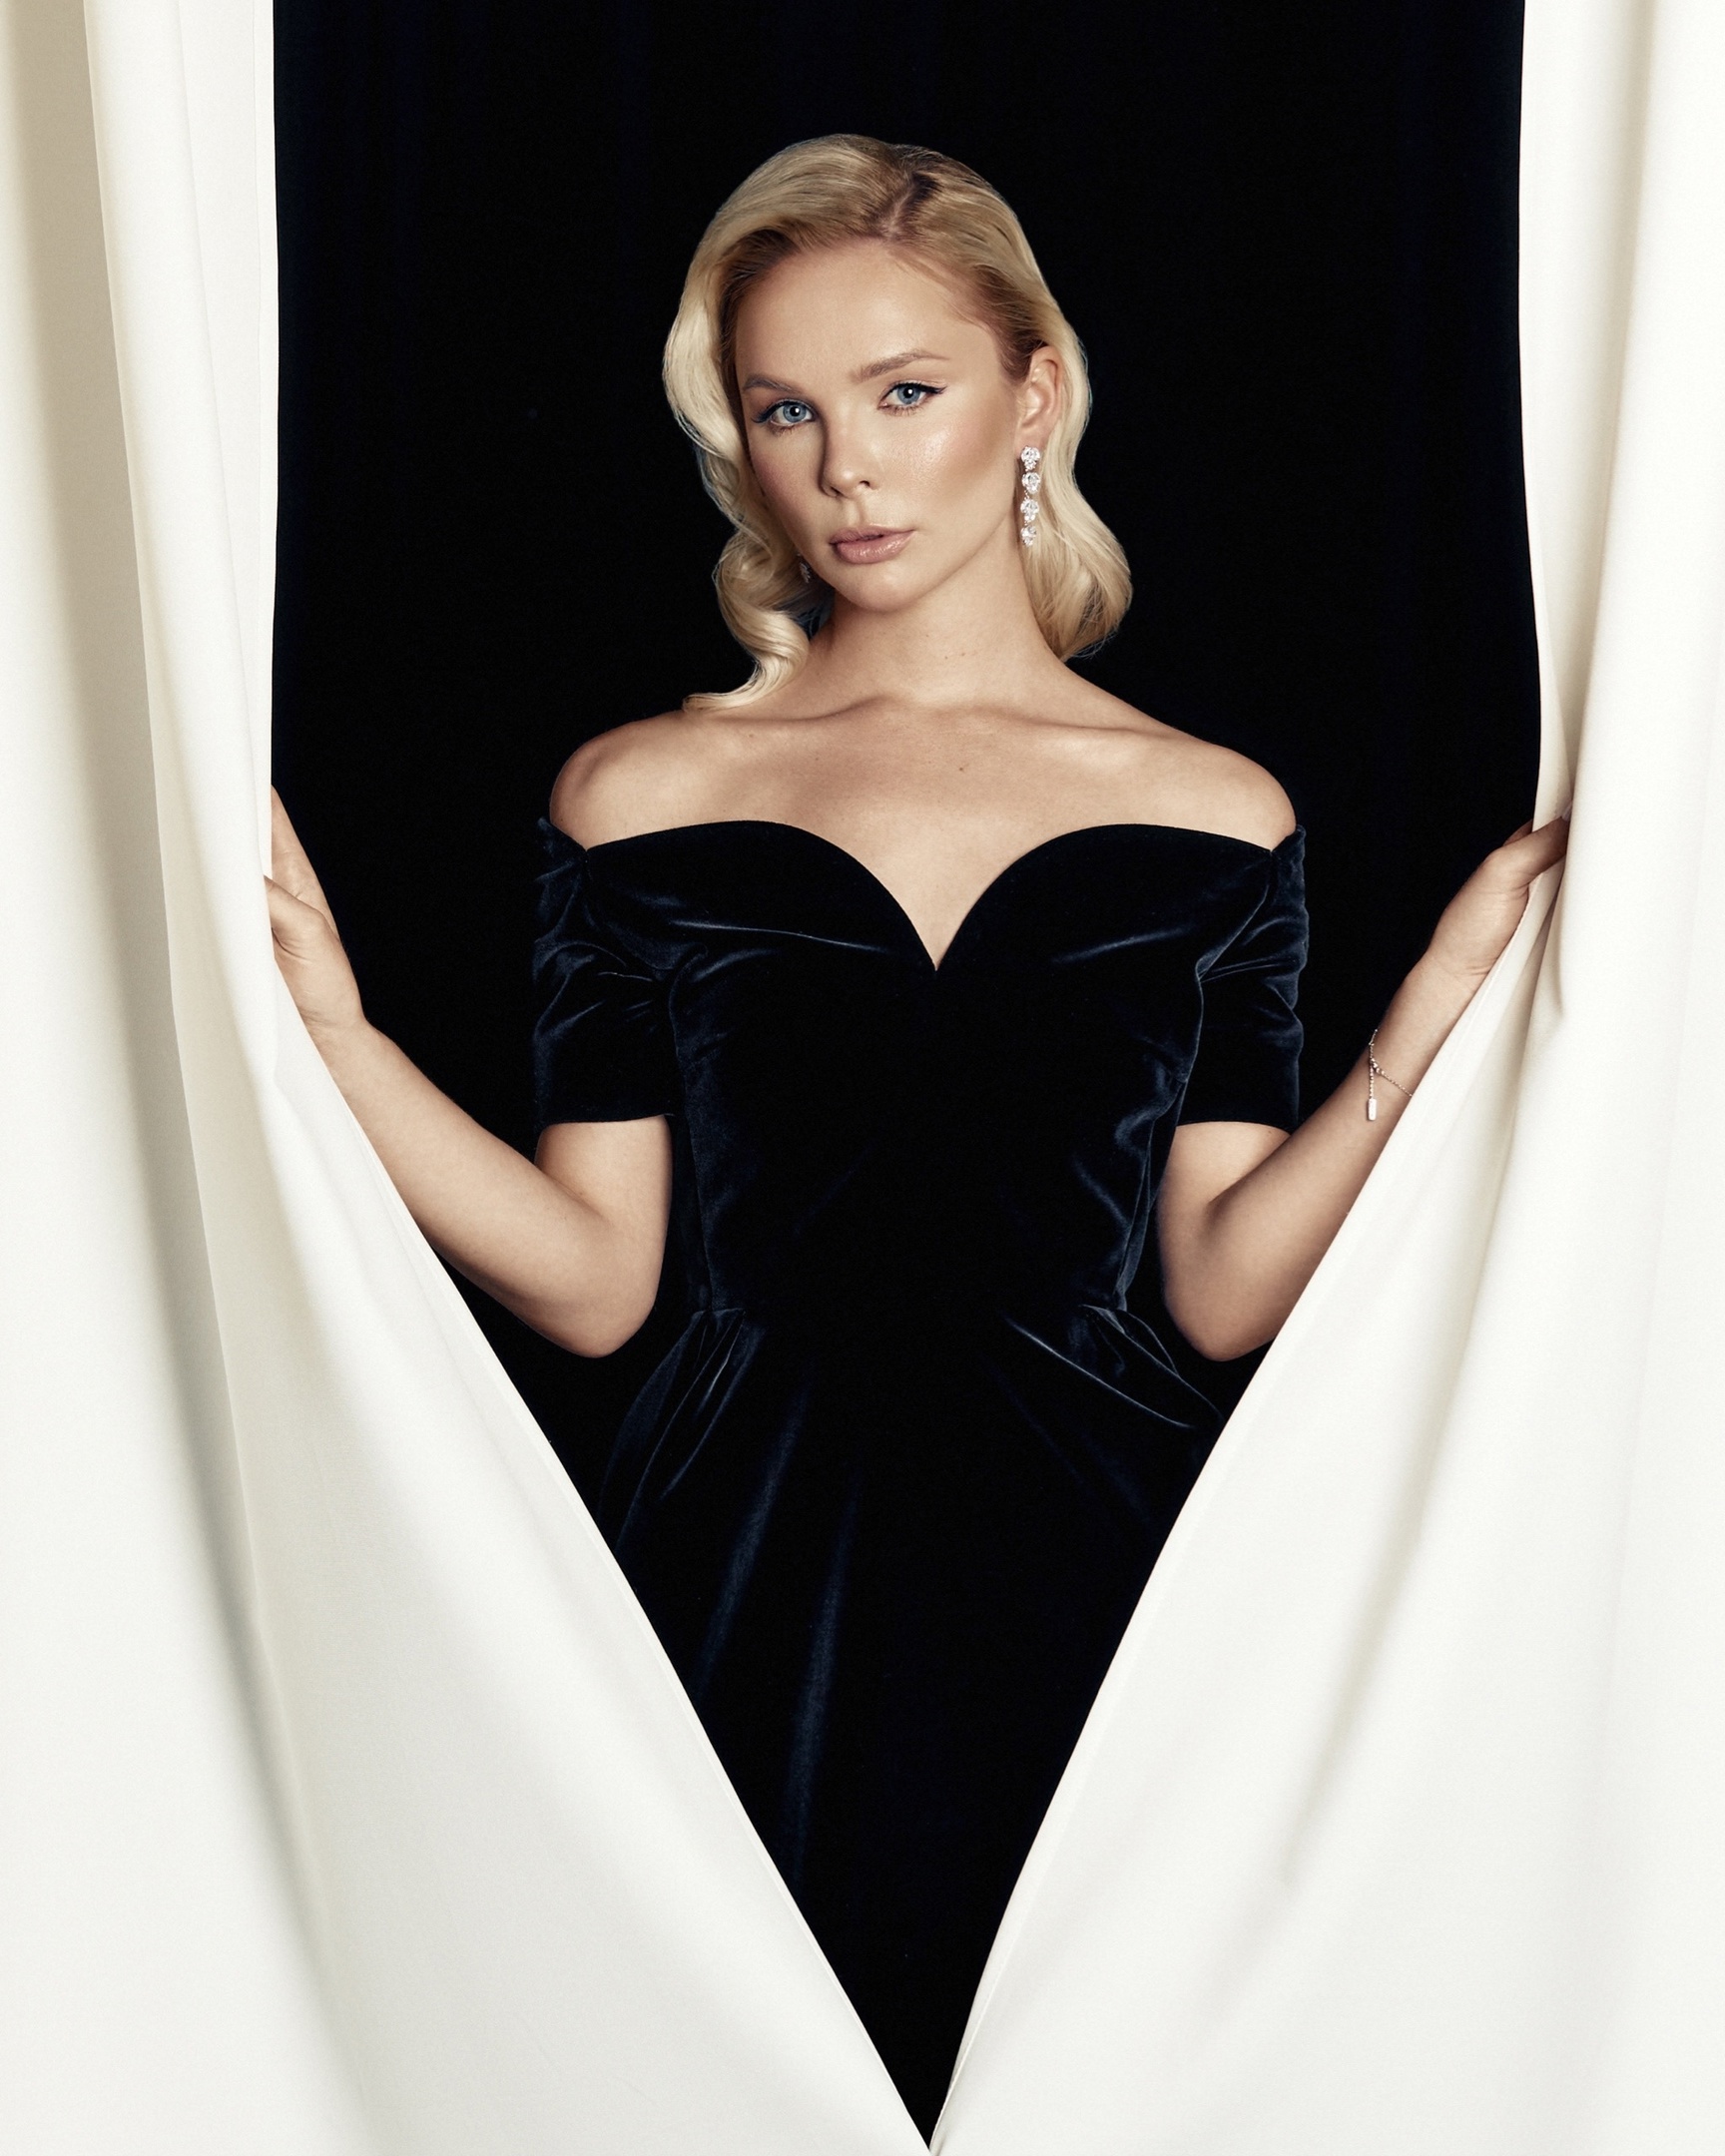
woman, joint, arm, shoulder, dress, eyelash, neck, One piece garment, flash photography, waist, sleeve, Strapless dress, makeover, day dress, bridal party dress, thigh, gown, fashion design, silk, fashion model, formal wear, haute couture, trunk, event, blond, satin, necklace, cocktail dress, chest, brown hair, human leg, flooring, abdomen, embellishment, fashion accessory, a line, jewellery, bridal accessory, fetish model, lingerie, undergarment, photo shoot, curtain, art model, top, little black dress